Agnes Booth

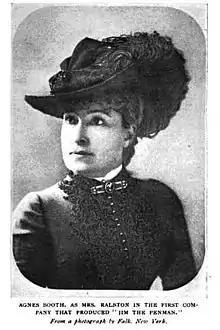
Agnes Booth in 1907

At the height of her popularity reviews of her performances were effusive. In 1874, the "News" described her as "the most finished and effective emotional actress at present on the metropolitan stage." She played Belinda in the first American production of W. S. Gilbert's "Engaged" in 1879. In 1889, "Belford's Magazine" wrote of another "great triumph" by Agnes Booth in "Captain Swift". "For painstaking attention to detail, nicety of intonation, and powerful expression, Agnes Booth is in the front rank of leading ladies. We have seen her in many society dramas, and in each she has shown a charming appreciation of all the requirements... The mingled expression of shame, suffering and maternal love in Agnes Booth's face during [one] scene is one not soon to be forgotten. In 1874, she and Junius made a praise-worthy trip to the far west playing San Francisco's California Theater and Piper's Opera House in Virginia City. Her repertoire included Romeo and Juliet, Hunchback, and Lady of Lyons.